Sayavaneswarar Temple

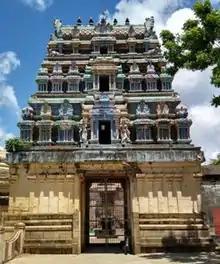

The Sayavaneswarar Temple or Chaayaavaneswarar is a Hindu temple situated in the village of Thirusaikkadu [or Thiruchaykkadu or Chaayavanam] near Kaveripoompattinam or Puhar, Mayiladuthurai in Mayiladuthurai district of Tamil Nadu, India. The presiding deity is the Hindu god Shiva. The temple dates from the time of the Medieval Cholas. The Saivite Nayanmars have sung of the temple in their songs.